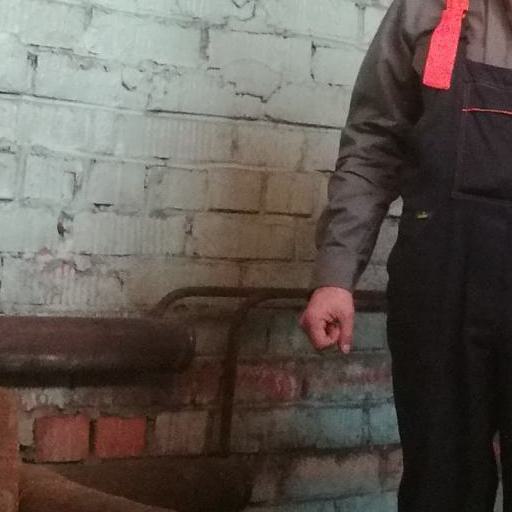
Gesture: no_gesture